Syd Miller (cartoonist)

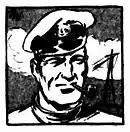
Syd Miller's 'Rod Craig' character, published in "The Herald" (Melbourne), 2 November 1946.

"Rod Craig" commenced in early November 1946 simultaneously in the Melbourne "Herald", the Adelaide "Advertiser", the Sydney "Sun" and the Brisbane "Courier-Mail". In Brisbane the comic-strip was titled "The White Goddess" and in the other newspapers, "Rod Craig" or "Adventures of Rod Craig". "Adventures of Rod Craig" also commenced in mid-November 1946 in the "Newcastle Sun". Miller's comic-strip used the formula of a hero "whose patriotism and sense of adventure" refer directly to his war service. The eponymous hero, formerly of the Royal Australian Navy, is introduced as the owner of a converted patrol boat which he charters for cruises on the Great Barrier Reef. The dialogue in Miller's "Rod Craig" was written in the Australian vernacular of the post-war period and dealt with issues that reflected some of the preoccupations of the time such as black-market operators, Nazi war criminals and post-war migrants. In addition to appearing in newspapers throughout Australia, by 1950 the "Rod Craig" comic-strip was also being published in France and South America. In May 1950 a "Rod Craig" radio serial began to be broadcast on the Melbourne radio station 3DB. The serial was produced by Australian Radio Productions, the first Australian adventure strip to be serialised for radio. The radio serial was later extended to radio stations in other Australian states. The "Rod Craig" comic-strip continued to be serialised in Australian newspapers until 1955 (a record for a continuous comic-strip in Australia at that time).